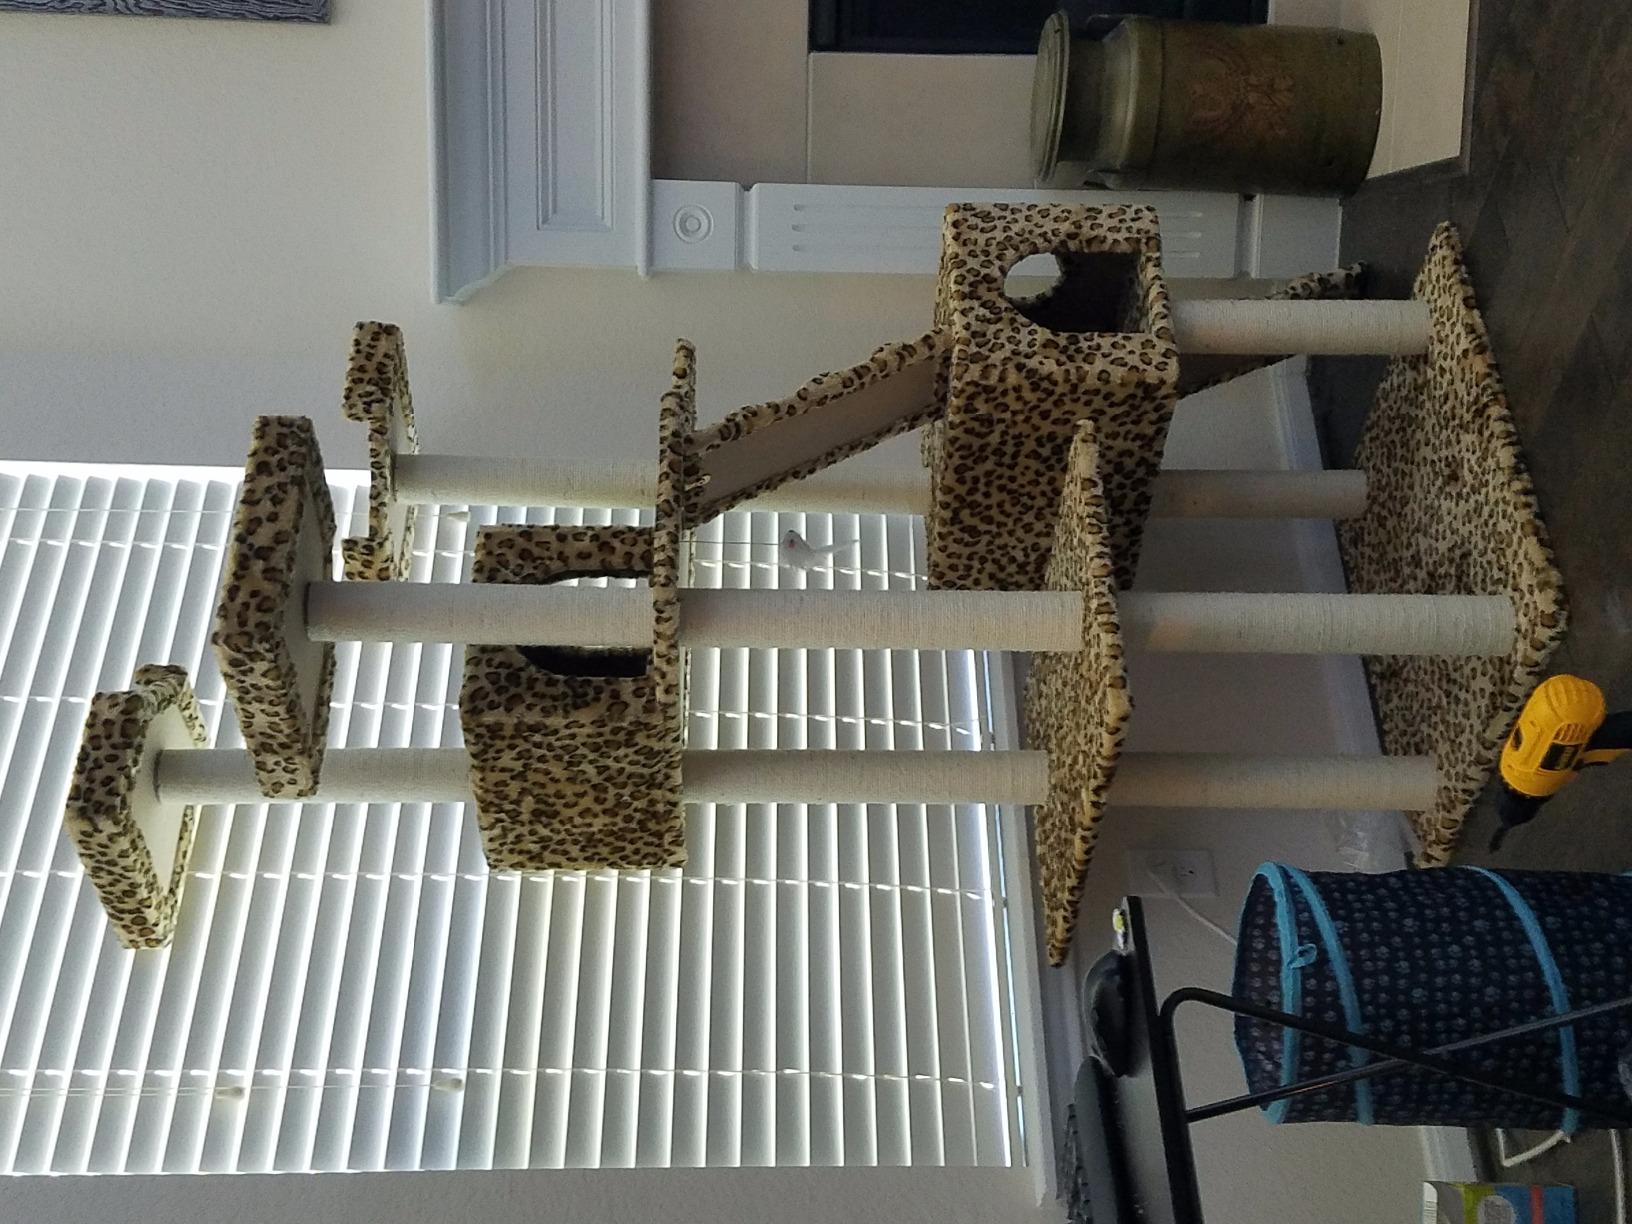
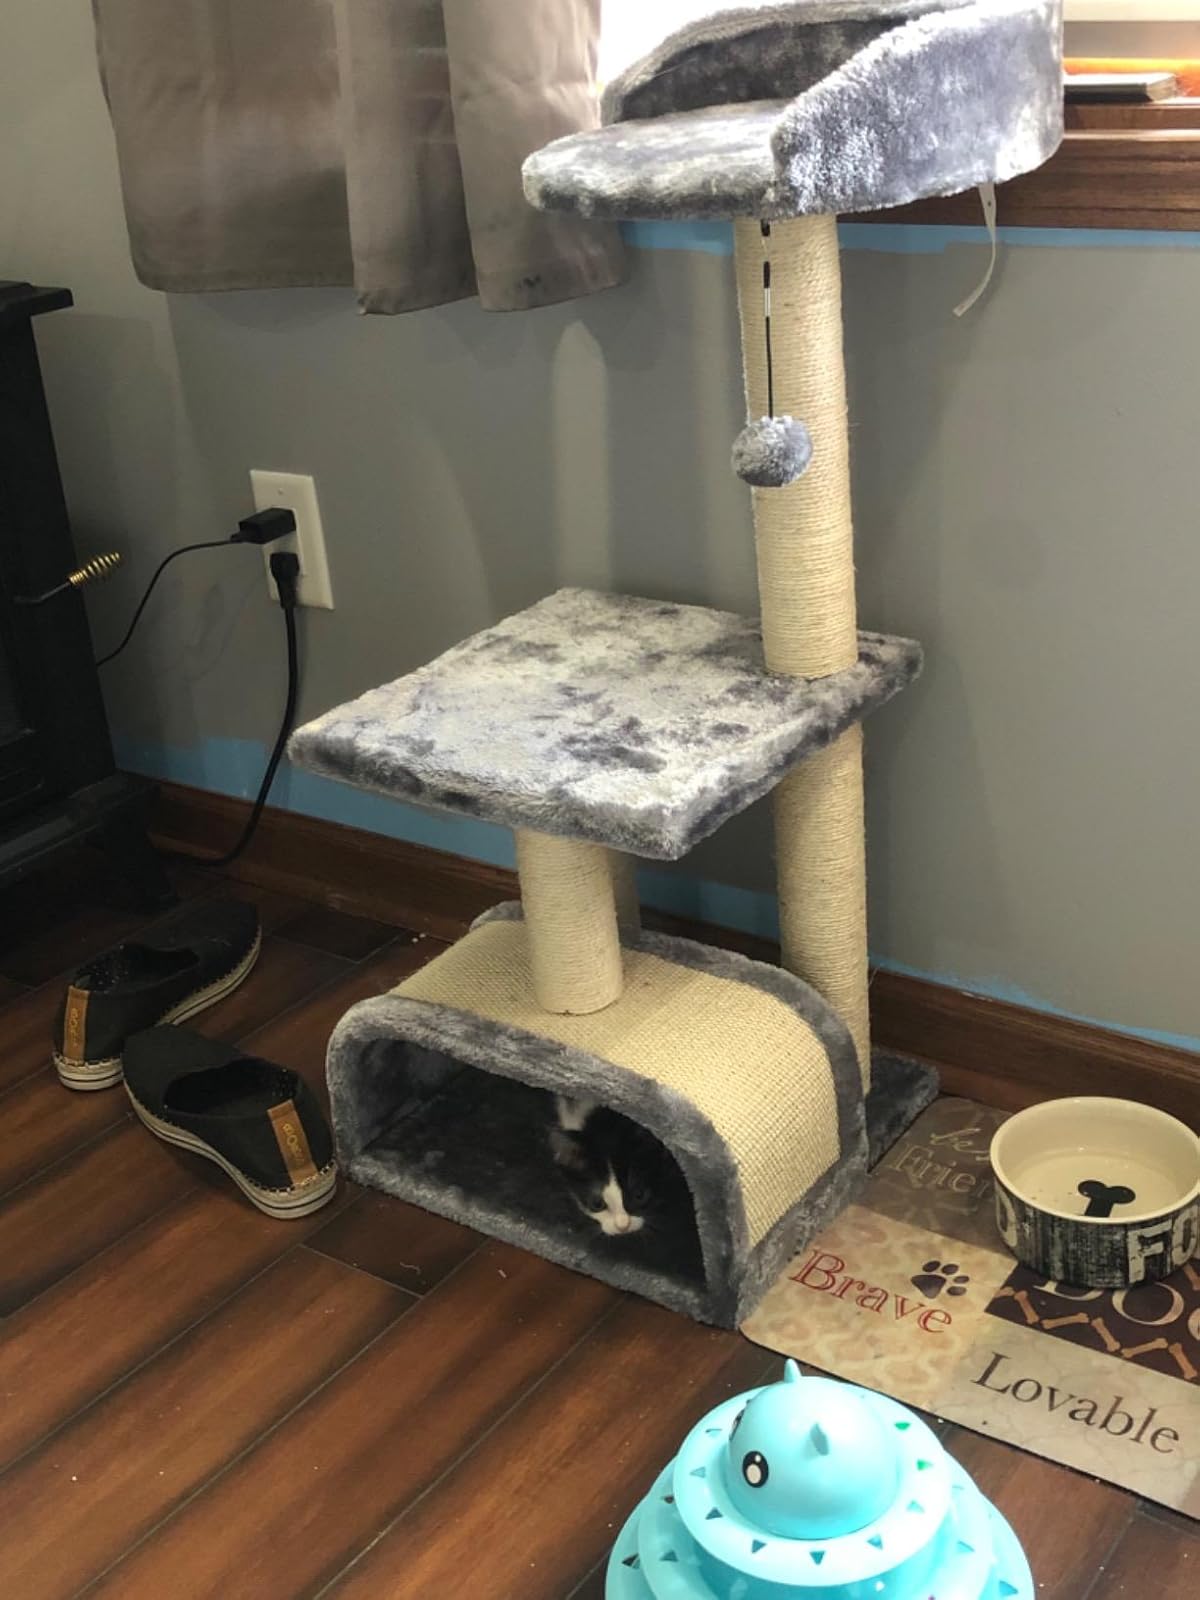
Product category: items_cat tree
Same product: no